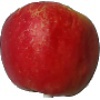
Label: Apple Red Yellow 1